Deoxyribonuclease

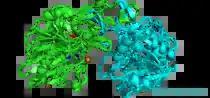

DNase II Structure: DNase II contains a homodimeric quaternary structure that is capable of binding double-stranded DNA within a U-shaped clamp architecture. The interior of the U-shaped clamp is largely electropositive, capable of binding negatively-charged DNA. Similar to DNase I, DNase II structure consists of a mixed 𝛼/𝛽 secondary structure with 9 𝛼-helices and 20 𝛽-pleated sheets. Although unlike DNase I, DNase II does not require divalent metal ions for catalysis. The structure consists of protomer A (cyan) and protomer B (green). Each structure consists of two catalytic motifs, which are labeled on protomer B for simplicity: His100 and Lys102 compose the first motif (blue) and His279 and Lys281 compose the second catalytic motif (red).